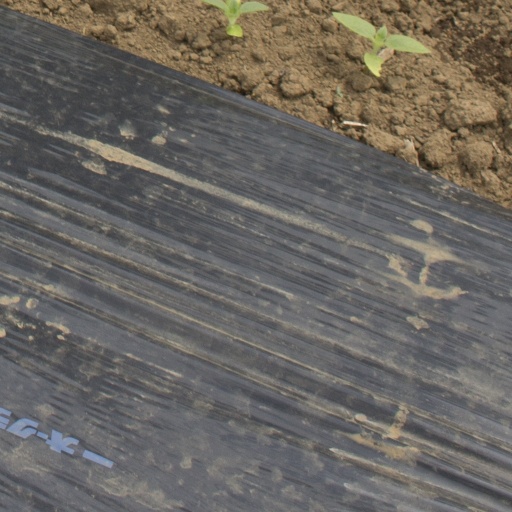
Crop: Jerusalem artichoke